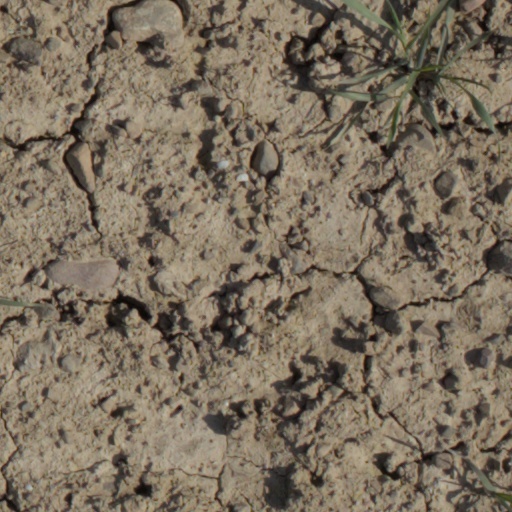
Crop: wheat